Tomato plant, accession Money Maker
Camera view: bottom (45 deg); turntable rotation: 180 degrees
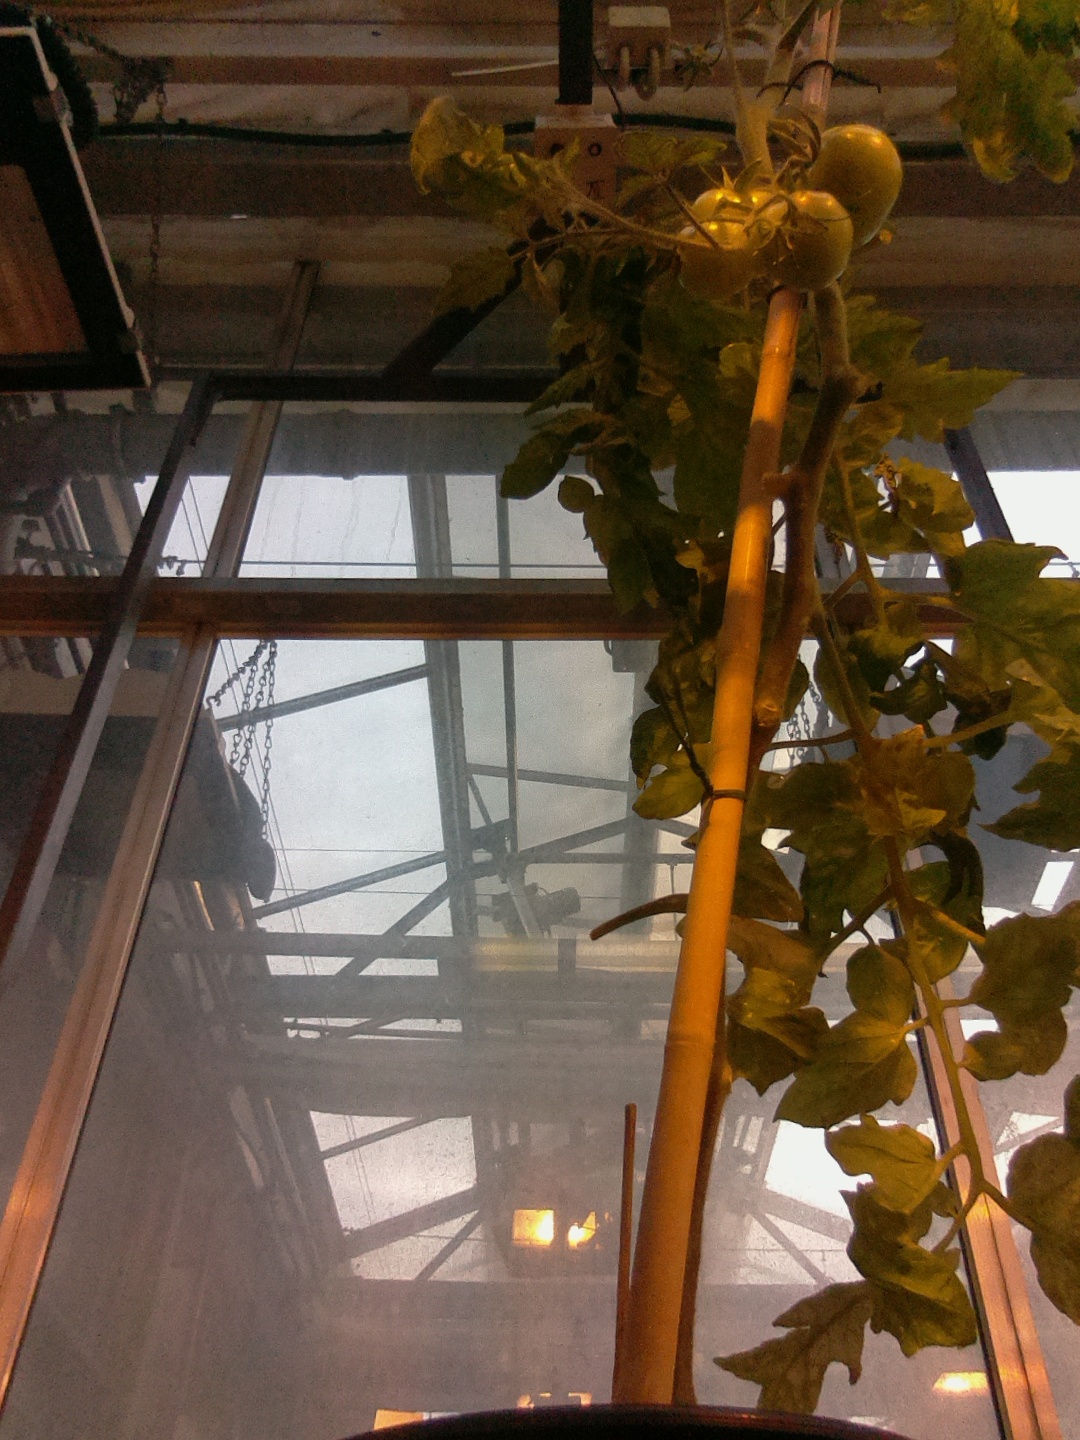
BBCH growth stage 78: 80% -90% of final fruit size